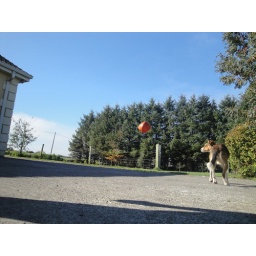
My dog chasing a ball that was thrown in the air.